Caribbean Sea

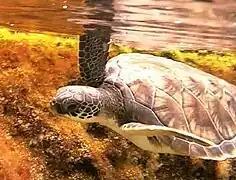
Green sea turtle, Grand Cayman Island

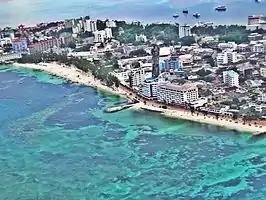
A view of San Andrés island, Colombia

Marine biota in the region have representatives of both the Indian and Pacific oceans which were caught in the Caribbean before the emergence of the Isthmus of Panama four million years ago. In the Caribbean Sea there are around 1,000 documented species of fish, including sharks (bull shark, tiger shark, silky shark and Caribbean reef shark), flying fish, giant oceanic manta ray, angel fish, spotfin butterflyfish, parrotfish, Atlantic Goliath grouper, tarpon and moray eels. Throughout the Caribbean there is industrial catching of lobster and sardines (off the coast of Yucatán Peninsula).